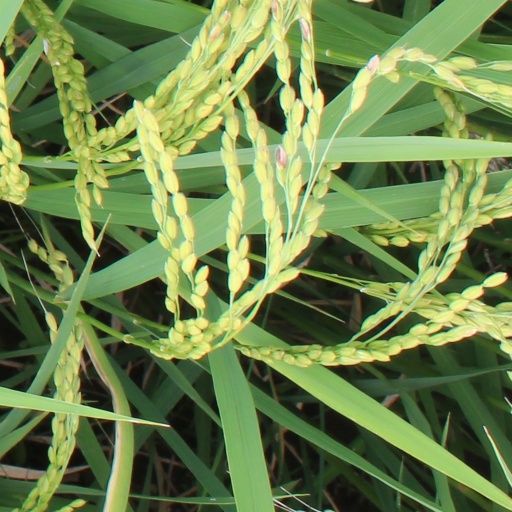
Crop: rice